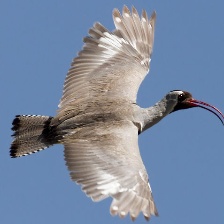
Species: IBISBILL
Scientific name: IBIDORHYNCHA STRUTHERSII